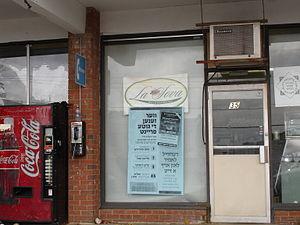
New Square est un village situé dans la ville de Ramapo, dans le comté de Rockland de l'État de New York aux États-Unis dont la population est essentiellement constituée de Juifs ultra-orthodoxes membres de la dynastie hassidique de Skver.